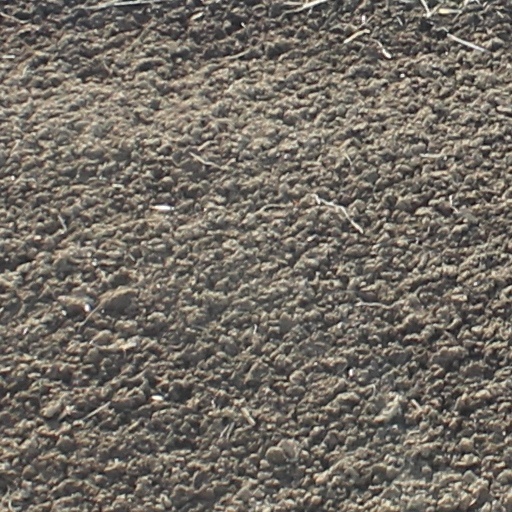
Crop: wheat